Greece–India relations

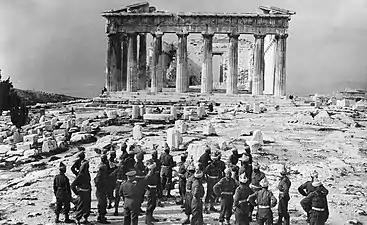
5th Indian Infantry Brigade tour the Acropolis in 1944.

During the Second Persian invasion of Greece, the Persian army had Indian troops, both infantry and cavalry.